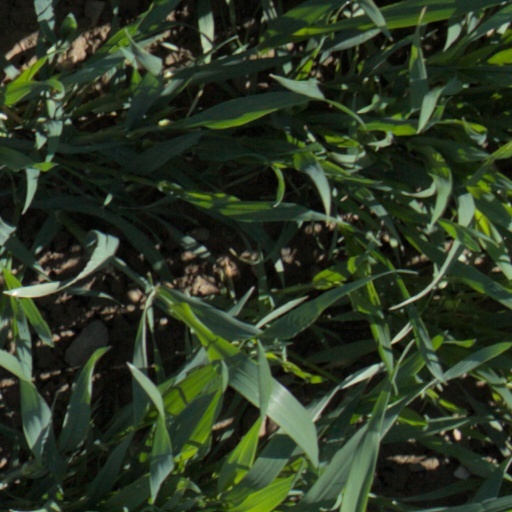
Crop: wheat